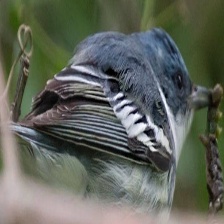
Species: CERULEAN WARBLER
Scientific name: SETOPHAGA CERULEA